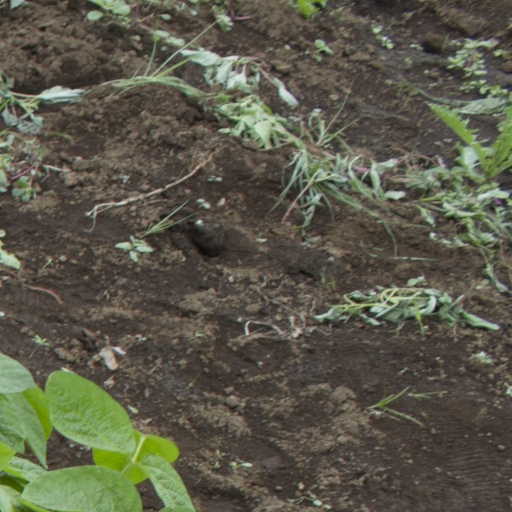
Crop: soybean